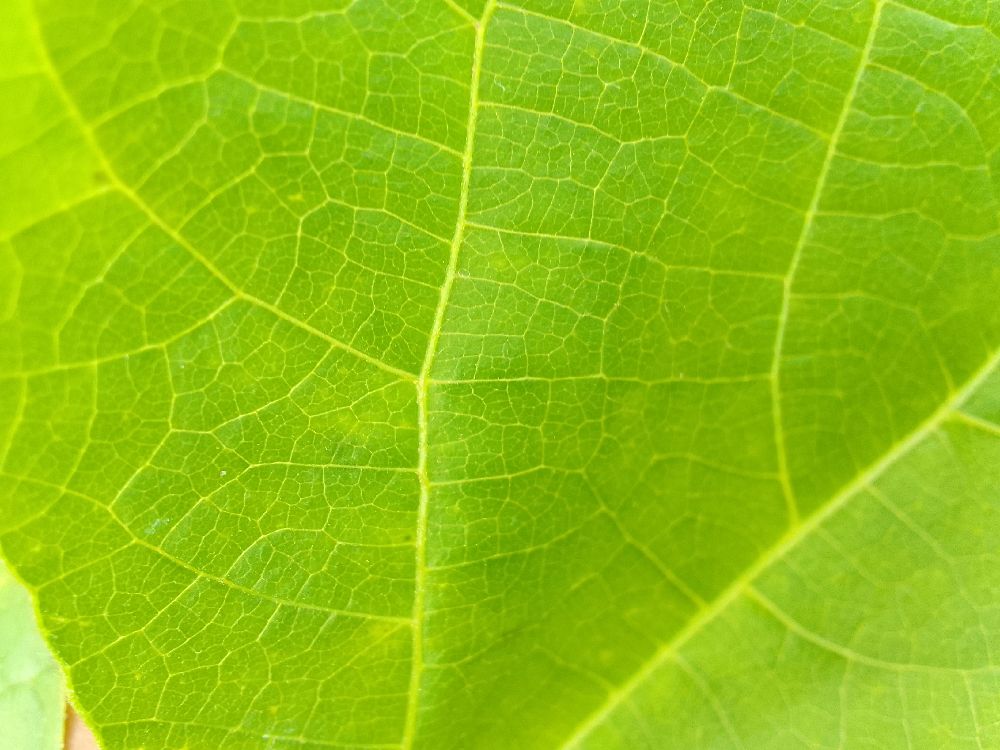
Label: healthy